History of Benndorf (Frohburg)

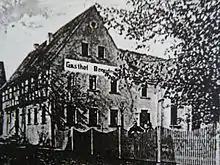
Benndorf Inn

His successor in 1818 was "Prof. Dr. Ritter Eichstädt", professor at the University of Jena. He is buried in Benndorf.